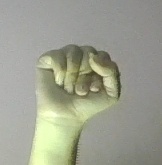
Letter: saad